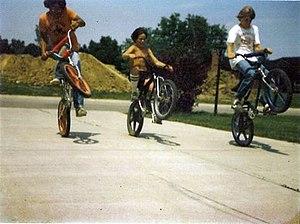
L’été est l'une des quatre saisons de l'année, dans les zones tempérées et polaires de la planète. L'été suit le printemps et précède l'automne.